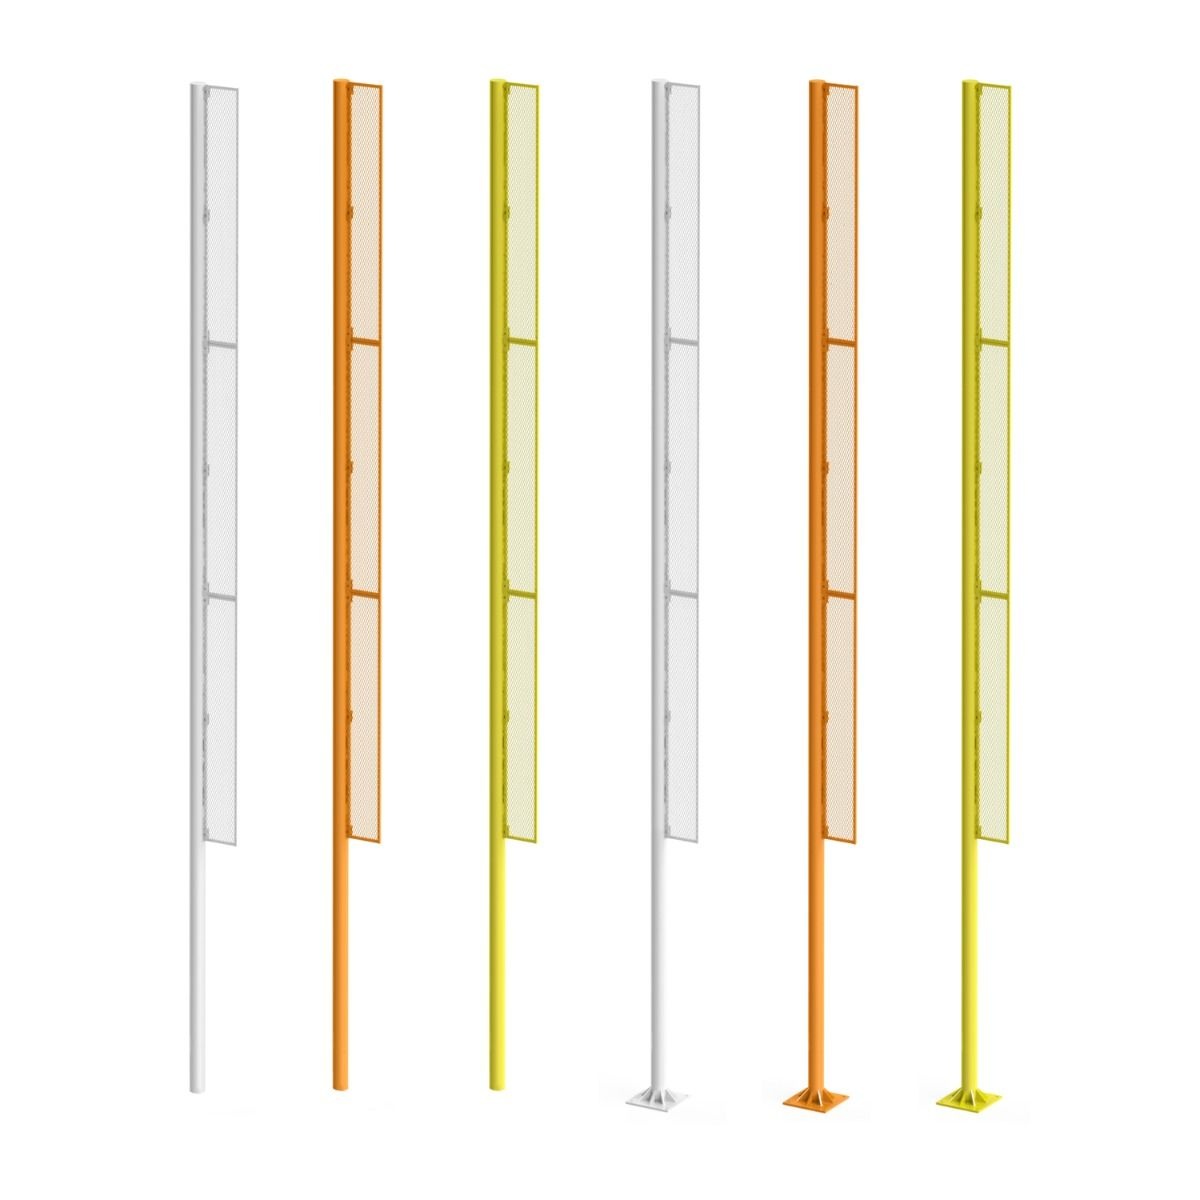
Gill Athletics 32' Baseball Foul Poles 334
Baseball foul poles extend the foul lines vertically to provide a visual indication of the fair versus foul territory. Made of two sections that bolt together in the field, constructed of heavy-duty steel pipe. 8' Wing Panels Sold in pairs in a durable powder coat finish F39901 Ground Sleeves are sold separately GSMIF (Ground Sleeve Miss Installation Forgiveness) See 3340XX Ground Sleeve Instructions See 3340XX In Ground Instructions See 3340XX In Ground Specifications See 3341XX Plate Mount Instructions See 3341XX Plate Mounted Specifications See 334032 CSI Specification See 334132 CSI Specification See warranty
Brand: Gill Athletics
Category: Sporting Goods > Athletics > Coaching & Officiating > Referee Stands & Chairs